ATR 42

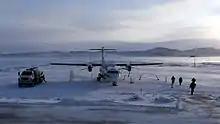
First Air ATR 42–300 in Ikpiarjuk (Arctic Bay), Nunavut Canada

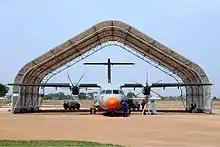
Nigerian Air Force ATR-42 Surveyor

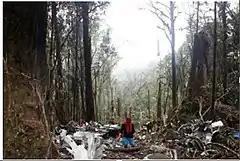
Trigana Air Service 267 crash site

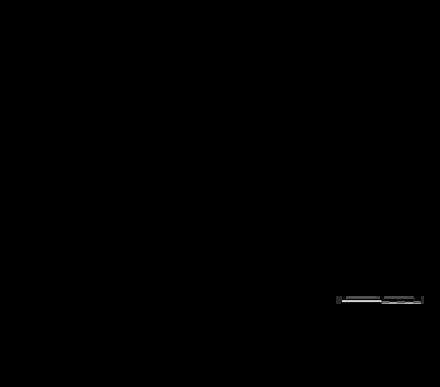
three side view, along ATR 72

The -200 was the original ATR 42 prototype, and only a few were built for testing purposes. It was powered by Pratt & Whitney Canada PW120 engines rated at .